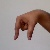
The image shows a hand gesture representing the letter 'Q' in Indian Sign Language.